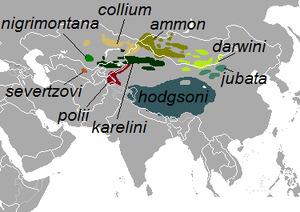
Argalifår
Udbredelsen af underarter i Asien
Udbredelsen af underarter i Asien
Argalifåret er et vildt får, der er lever i det centrale Asien, bl.a. i Himalaya, Tibet og Altaj. Argalifåret er det største af vildfårene.